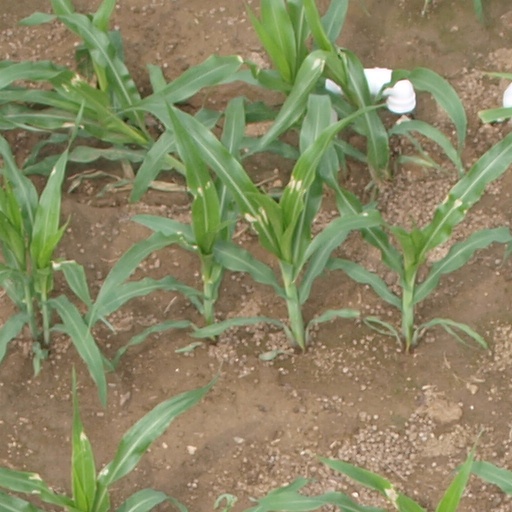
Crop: maize; corn